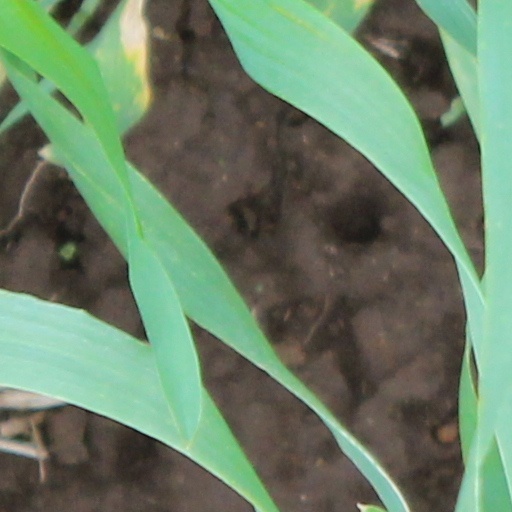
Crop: wheat